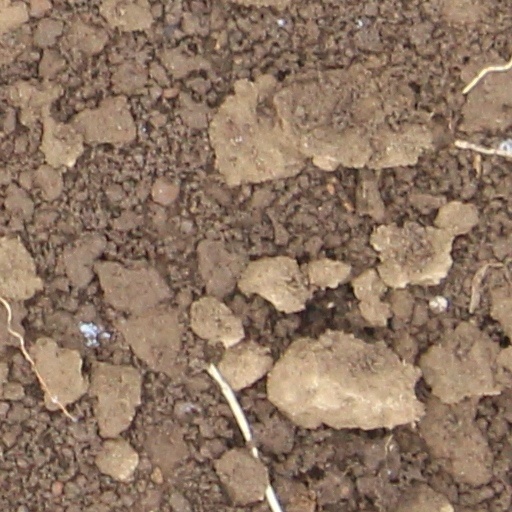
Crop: wheat